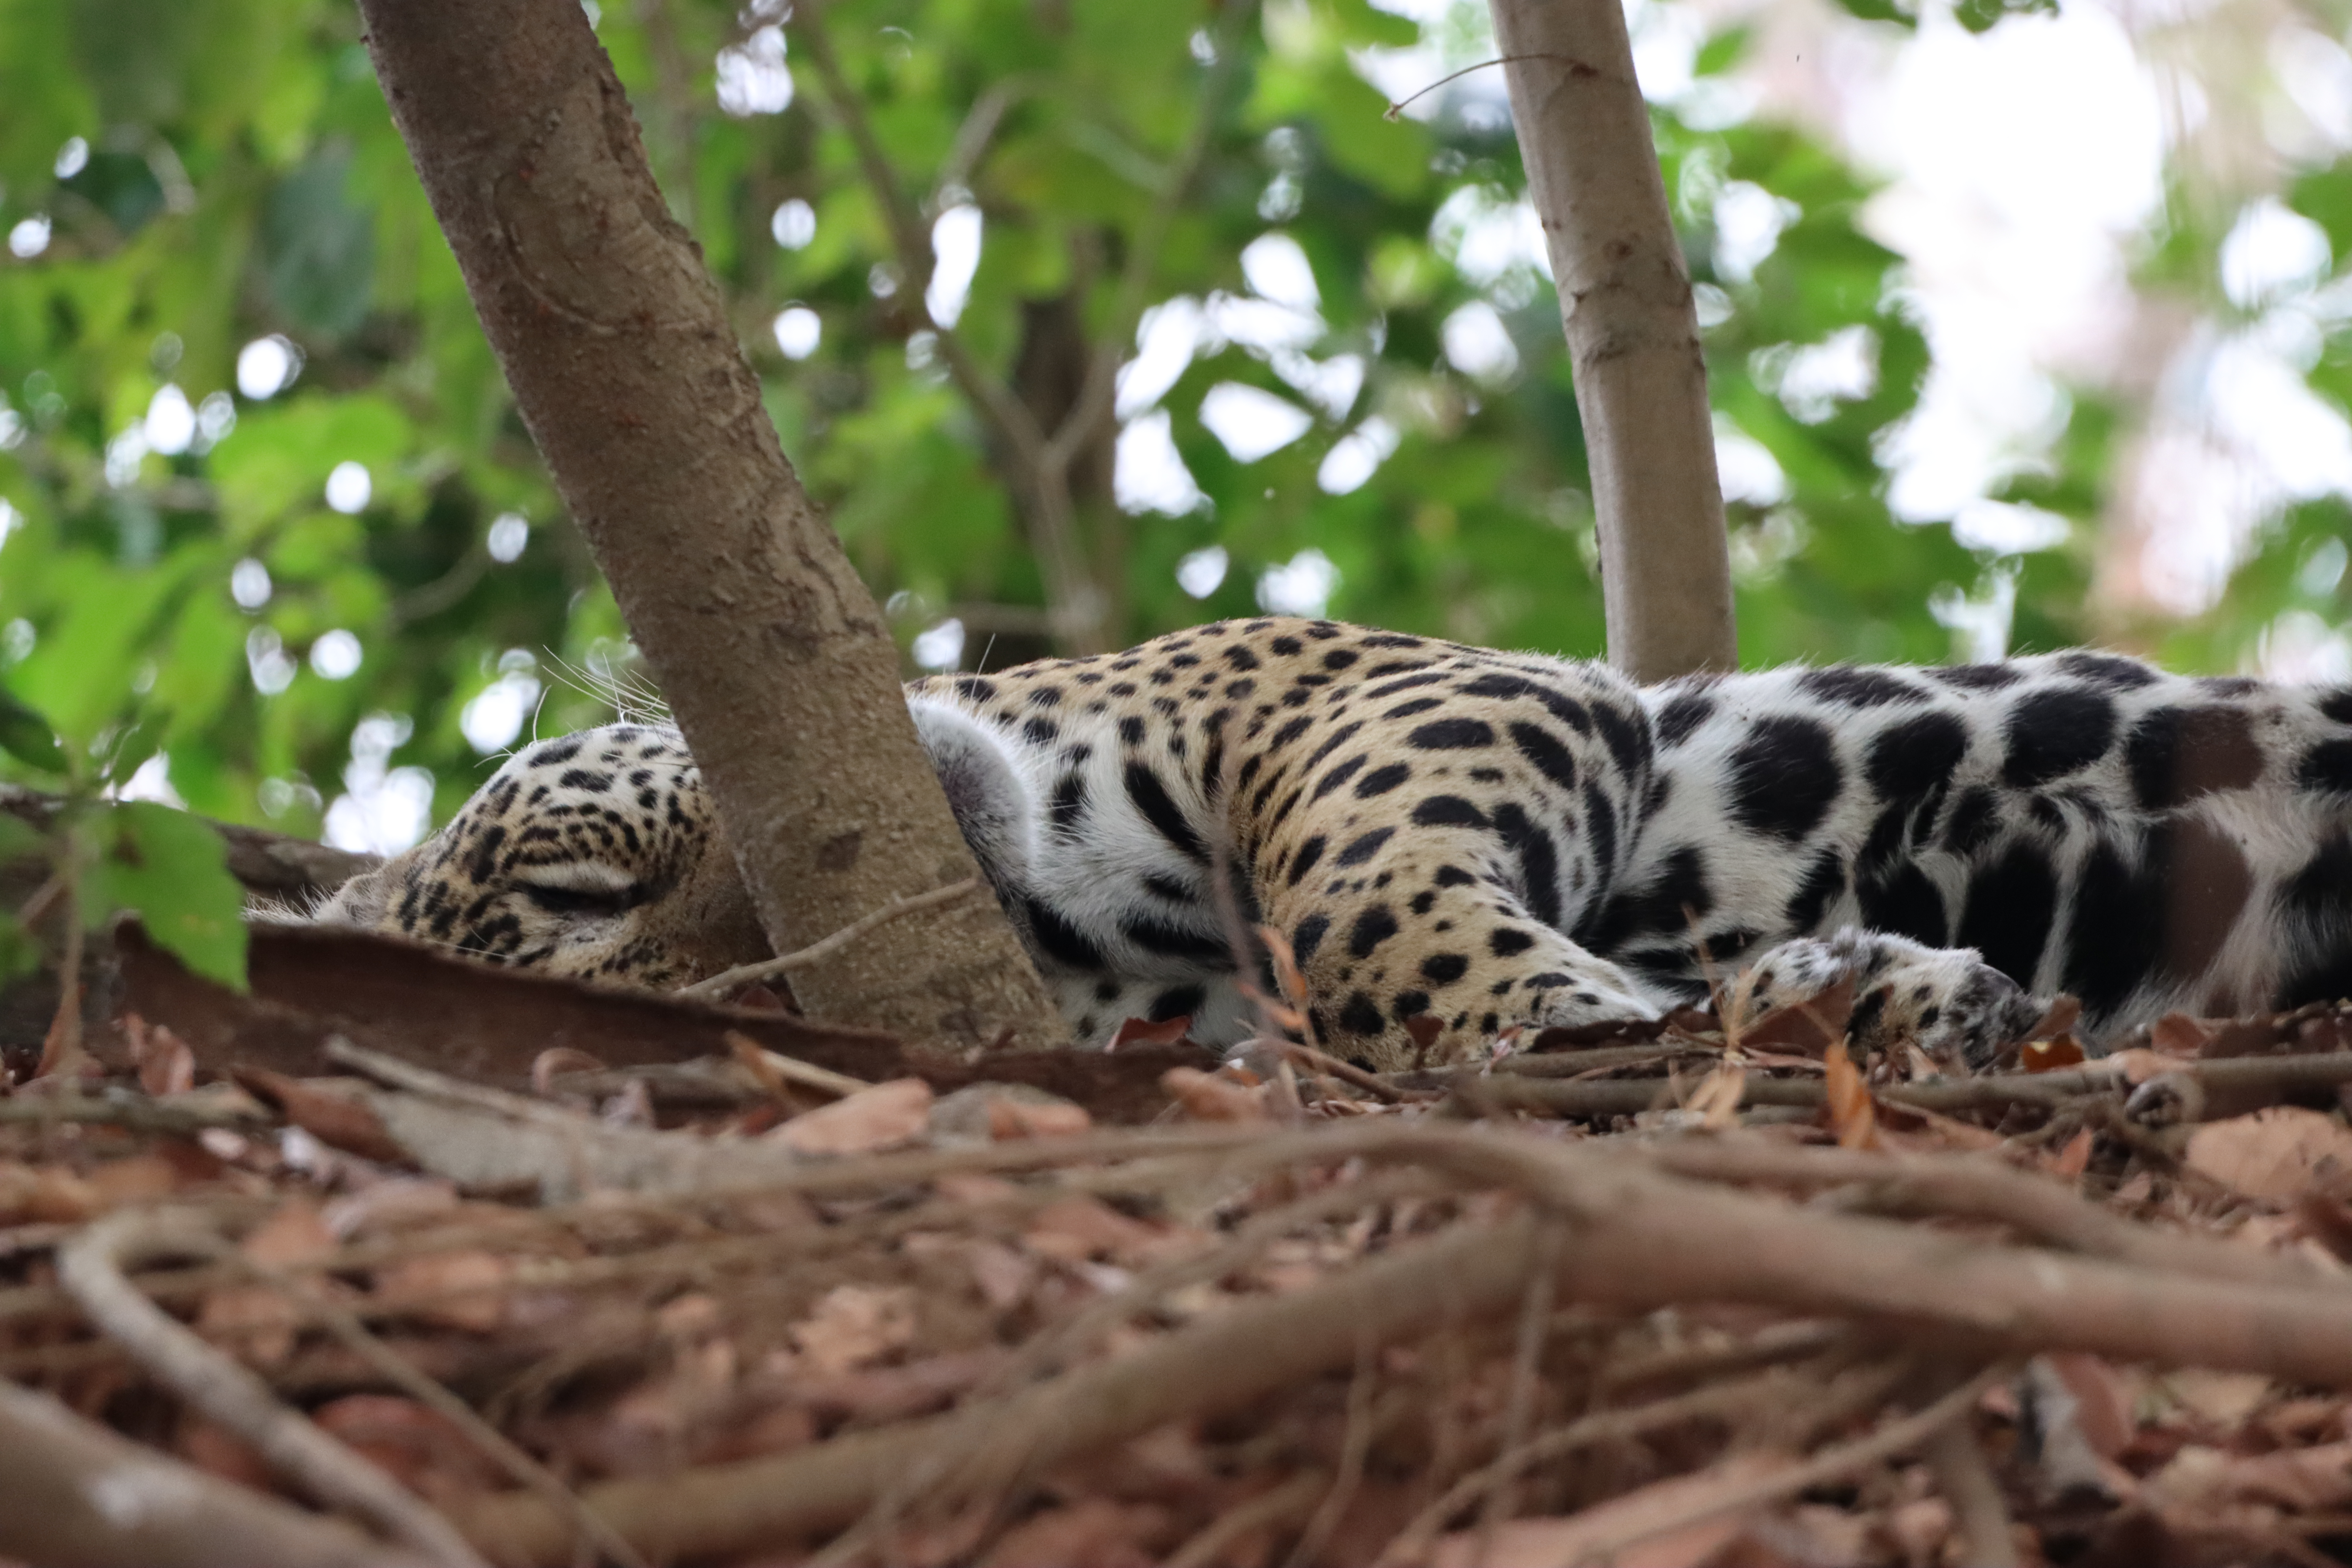
Jaguar: Apeiara